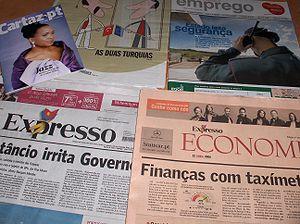
Le Portugal, en forme longue la République portugaise, en portugais : República Portuguesa, est un pays d'Europe du Sud, membre de l'Union européenne, situé dans l'Ouest de la péninsule Ibérique. Délimité au nord et à l'est par l'Espagne puis au sud et à l'ouest par l'océan Atlantique, il est le pays le plus occidental de l'Europe continentale. Il comprend également les archipels des Açores et de Madère, deux régions autonomes situées dans le nord de l'océan Atlantique, pour une superficie totale de 92 090 km². Membre fondateur de l'OTAN, le Portugal est étroitement lié politiquement et militairement avec l'ensemble des autres pays occidentaux. Il est également membre de l’OCDE, de l'ONU, du conseil de l'Europe et de l’espace Schengen et est l'un des pays fondateurs de la zone euro. Le Portugal entretient en outre d'importantes relations avec l'Espagne et la France, l'Allemagne, le Royaume-Uni et l'Italie, qui sont ses cinq plus importants partenaires commerciaux.